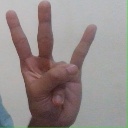
अक्षर: क्ष